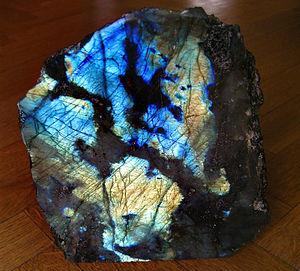
La labradorite est un minéral de la famille des feldspaths plagioclases. Il s'agit d'une variété d'anorthite reconnue par l'IMA, caractérisée par un rapport Ab/An compris entre 30/70 et 50/50. La formule chimique est (Al, Si)₄O₈, avec des traces de Fe, K et H₂O.
Les plagioclases sont des minéraux silicatés, des tectosilicates de la famille des feldspaths. Leur composition chimique varie d'un cristal à l'autre, pouvant prendre toute valeur comprise entre deux compositions extrêmes, celles des pôles purs albite et anorthite : les plagioclases constituent une solution solide, la série albite-anorthite.